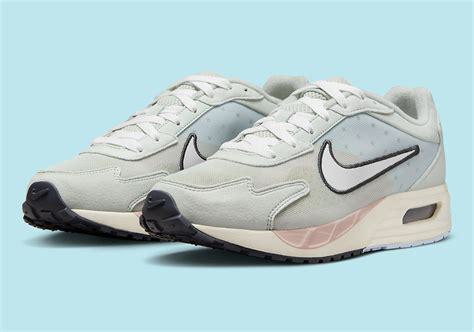
Brand: Nike
Model: Air Max Solo